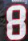
Number: 8